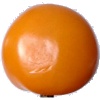
Label: yellow_tomato